List of Swiss cheeses

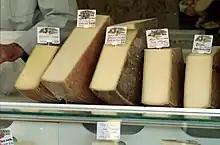
Five different Swiss Alpine cheeses on sale in Lausanne

This is a list of the varieties of traditional cheeses made in Switzerland. Switzerland produces over 475 varieties of cheese, a milk-based food produced in a large range of flavors, textures, and forms. Cow's milk is used in about 99 percent of the cheeses Switzerland produces. The remaining share is made up of sheep milk and goat milk. The export of these cheeses, some 40% of production in 2019, is economically important for Switzerland.